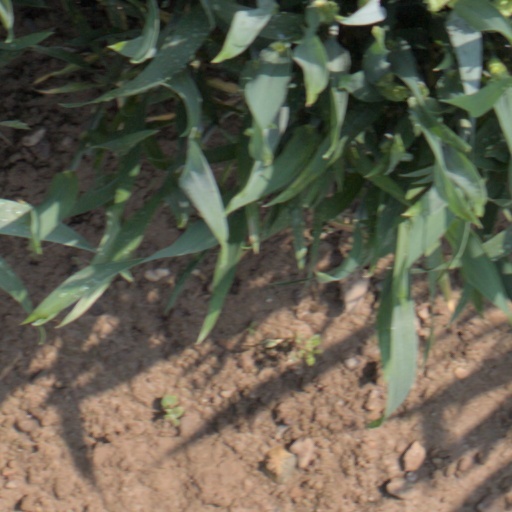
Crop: wheat